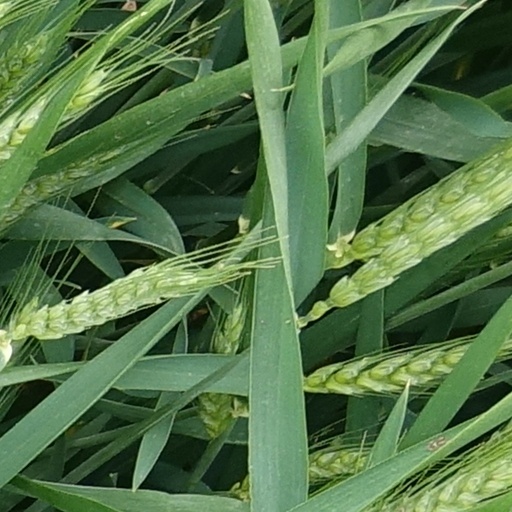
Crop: wheat